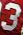
Number: 3